Pedro Paulet

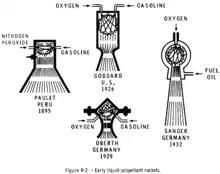
Models of early liquid-propellant published by the NASA Lewis Research Center, featuring Paulet's 1895 engine on the left

Paulet's work was accepted by some prominent experts in rocketry, but it was not independently verified. Russian aviation writer Aleksander B. Sherschevsky supported Paulet, saying "The advent of the space age became a reality with the development of the propulsion engine and spacecraft designed and built by the Peruvian Pedro Paulet between 1899 and 1903." Max Valier stated that Paulet's rocket engine had "amazing power" and that "the work of the Peruvian Paulet is most important for present projects leading to rocket ships, for it proved for the first time, in contrast to powder rockets burning only a few seconds, that by using liquid propellants, the construction of a rocket motor functioning for periods of hours would be feasible." Some of the principal founders of NASA recognized Paulet as an inspiration according to BBC News. In 1965, Hermann Oberth would describe Paulet as a pioneer in rocketry. Frederick I. Ordway III and Wernher von Braun studied the veracity of Paulet's work during the 1960s. Von Braun wrote that Paulet "is reputed to have experimented with a small, 5-pound rocket motor between 1895 and 1897", though von Braun noted that Paulet "would probably have gone unnoticed" without Scherschevsky's support.